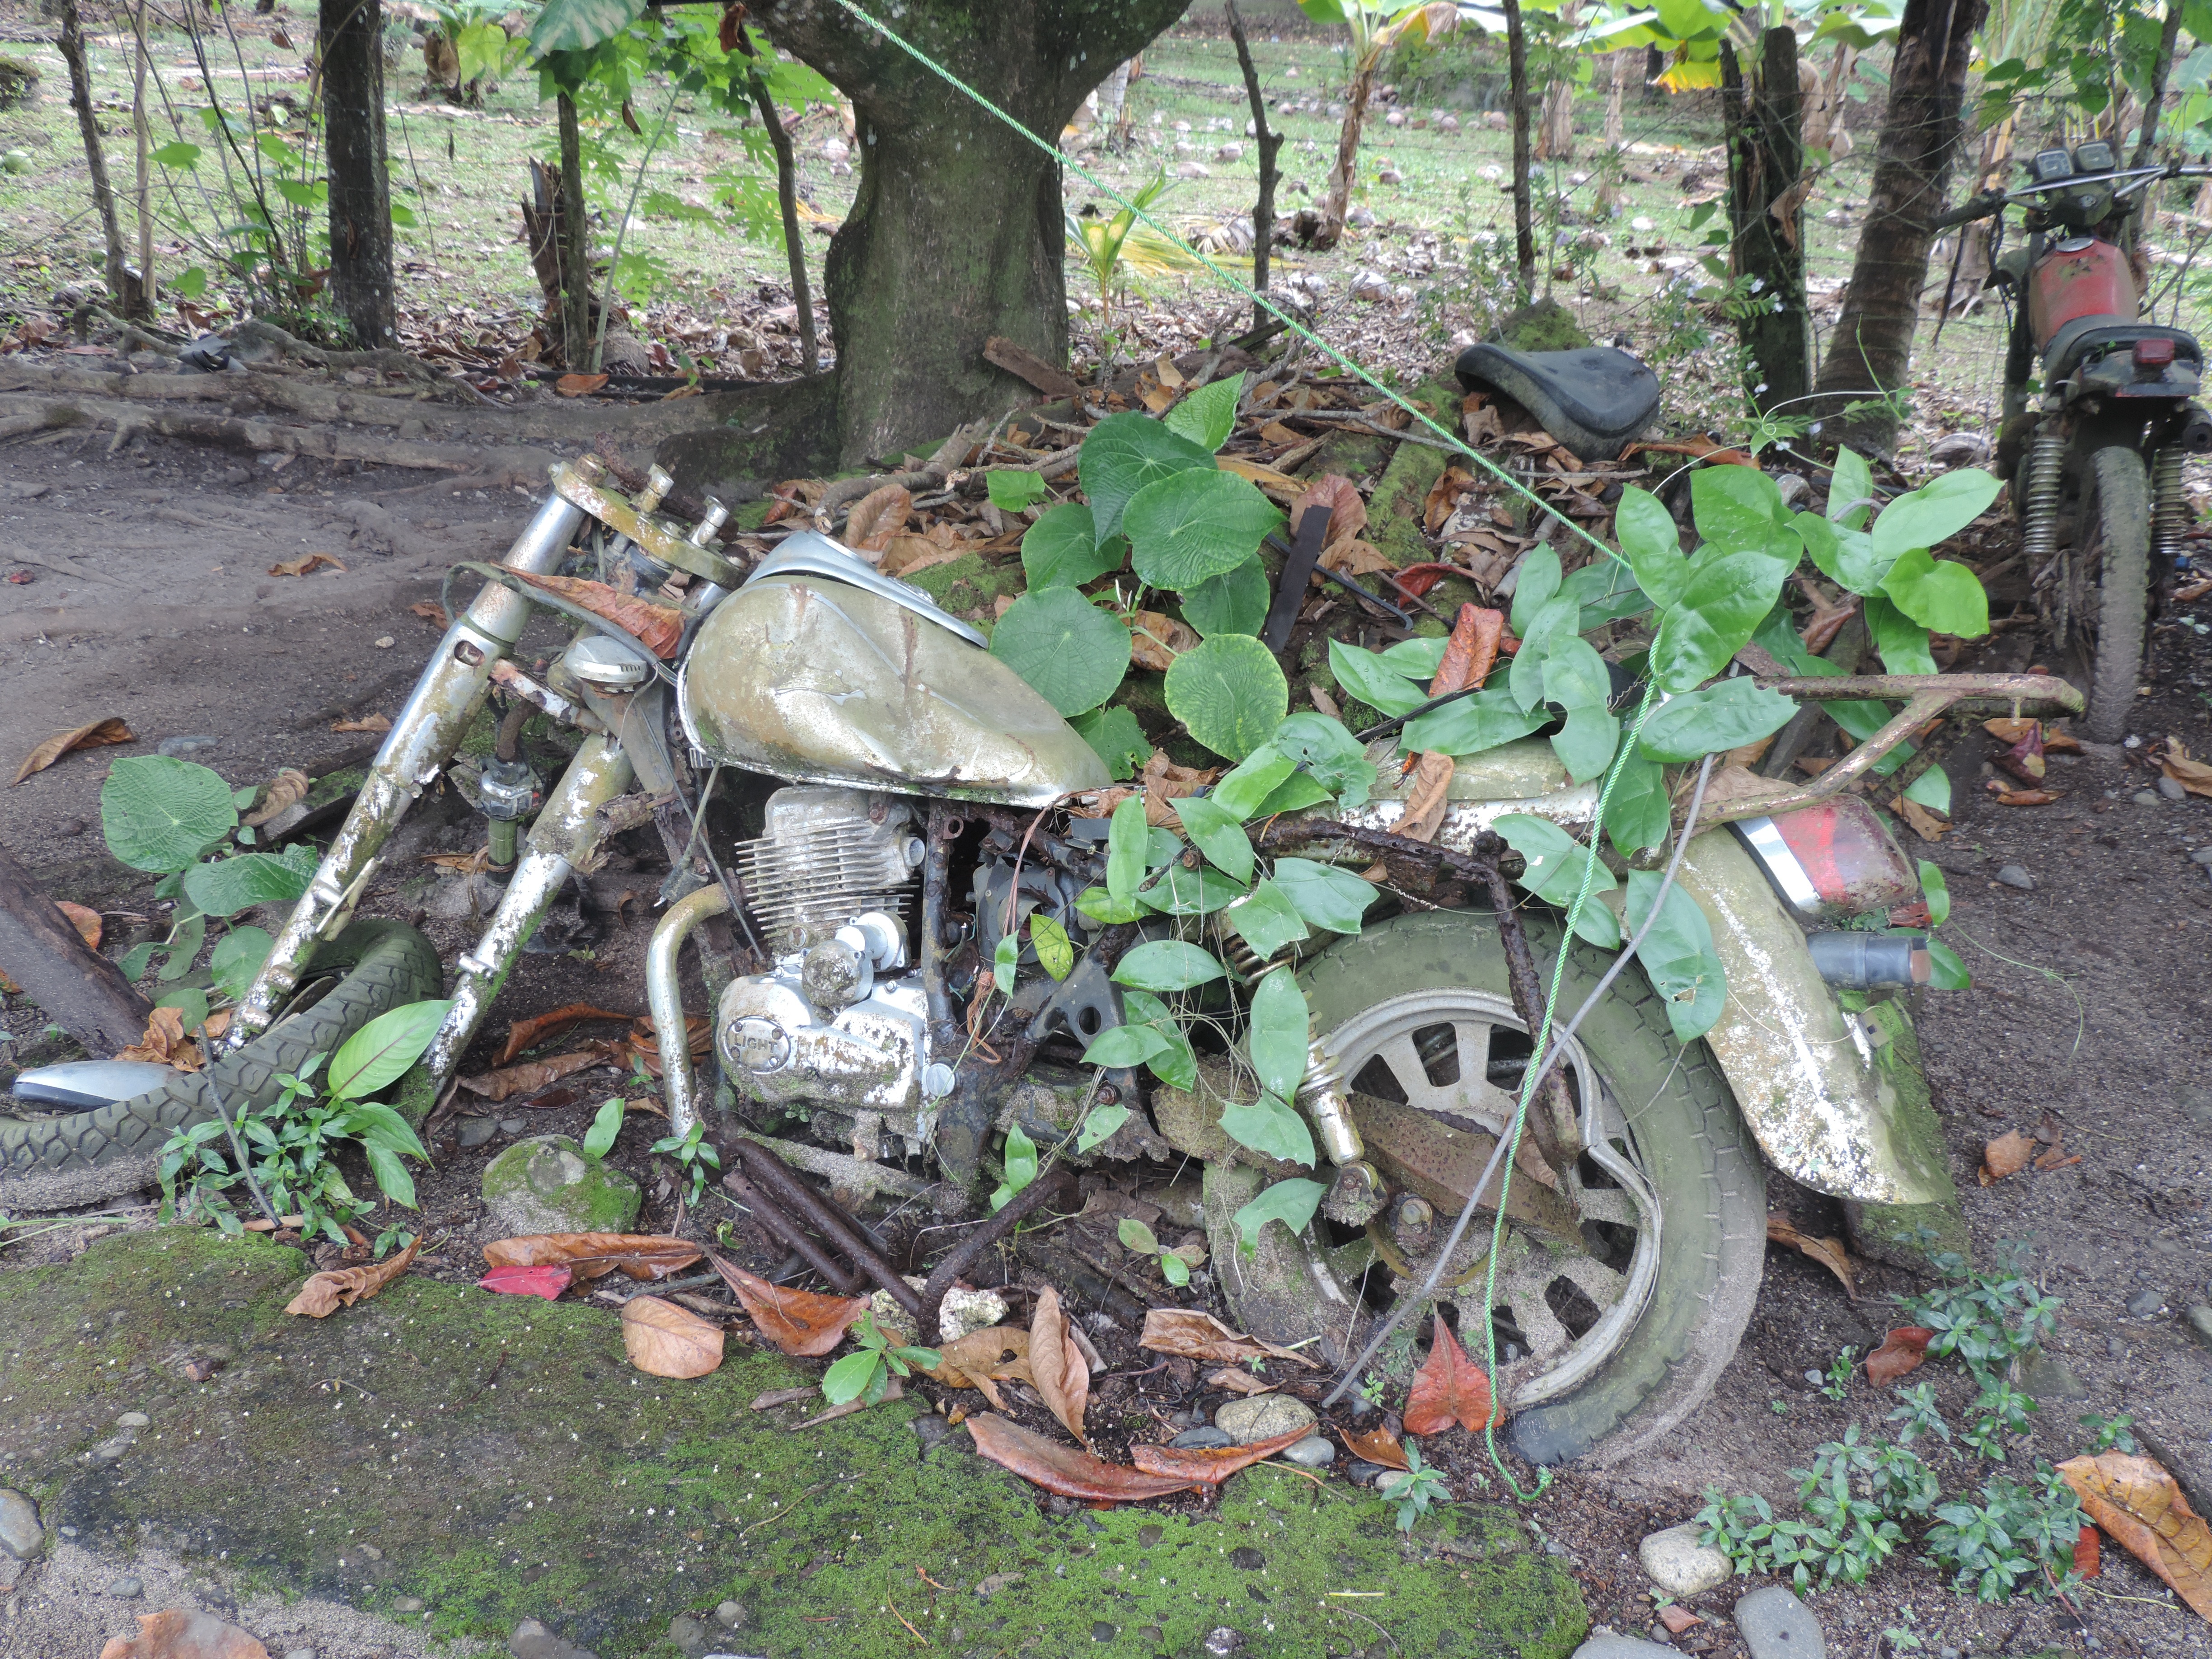
trail, old, vehicle, jungle, motorcycle, broken, moped, yard, scrap